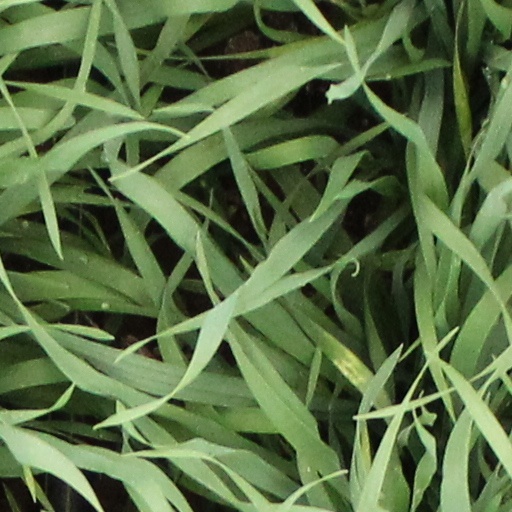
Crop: wheat